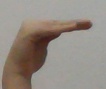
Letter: haa